Gryllomorpha dalmatina

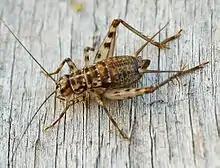
Dorsal view

"Gryllomorpha dalmatina" is the largest species of the genus "Gryllomorpha". The adults grow up to . They are wingless. The basic coloration of the body is pale brown, with dark-brown markings on the body and the legs. The antennae are very long. Also legs are rather long. The female ovipositor is long and thin and can reach a length of about .